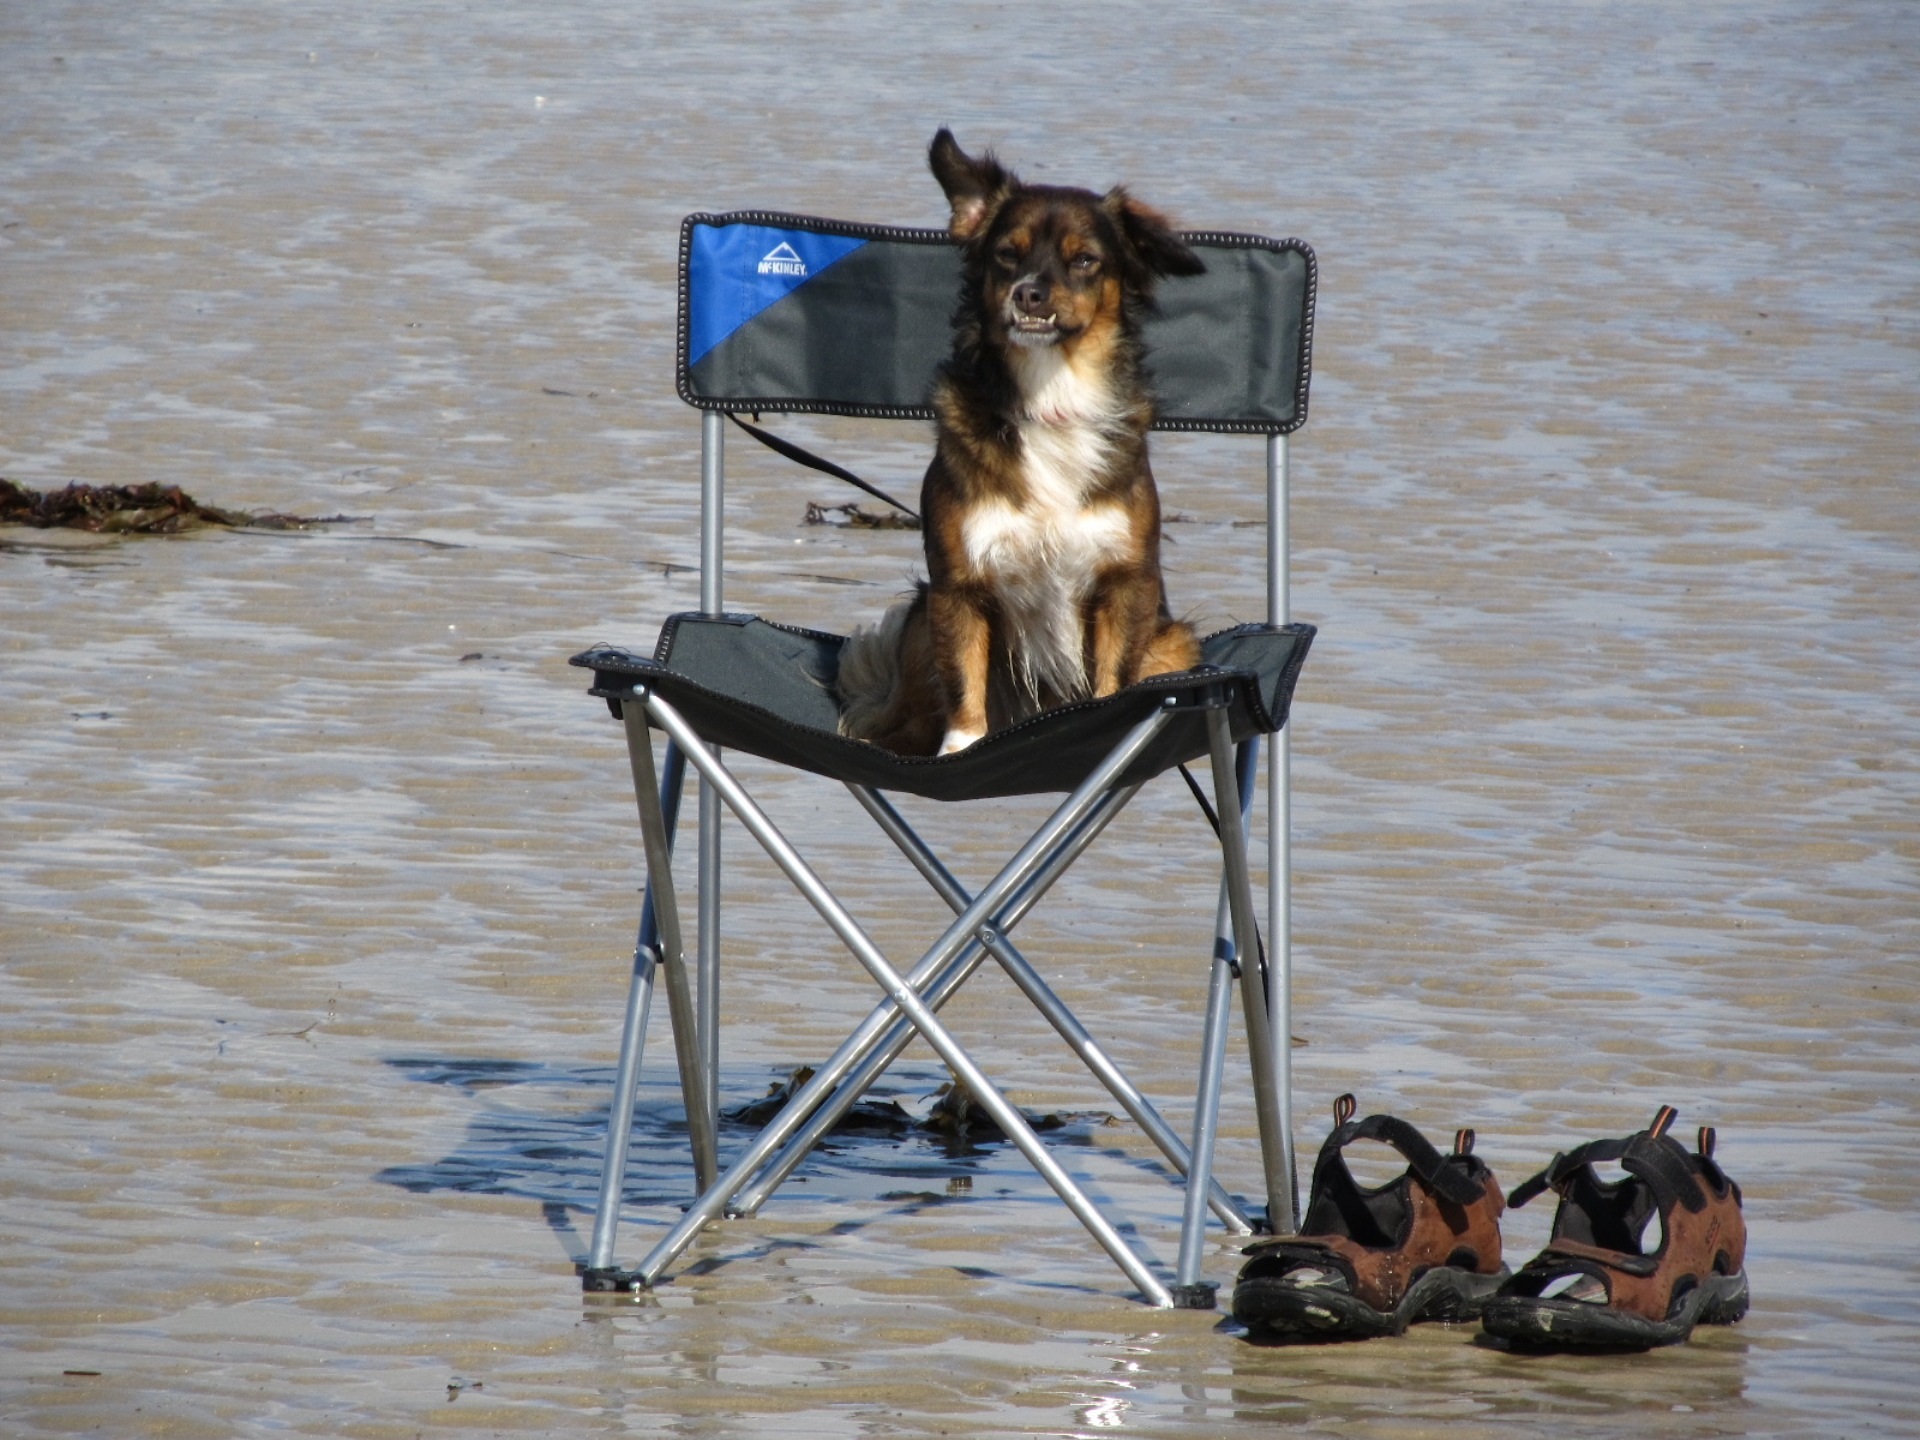
beach, sea, water, chair, dog, holiday, mammal, rest, sit, shoes, sandals, vertebrate, wait, normandy, dog like mammal, camping chair